James Boggs (surgeon)

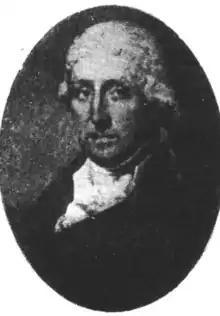
James Boggs (1740-1830)

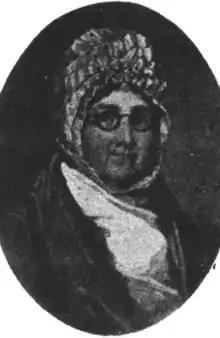
Mary Morris Boggs by Robert Field (painter)

Dr. James Boggs (22 January 1740, New Castle, Delaware County, Pennsylvania – 8 July 1830, Halifax, Nova Scotia) was surgeon who migrated from New York to Nova Scotia during the American Revolution.